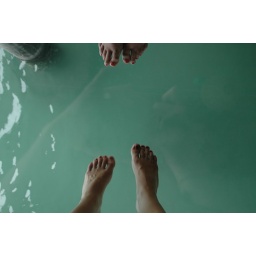
eating in a restaurant where the floor was cut out to accomodate dangling feet under the glass table...